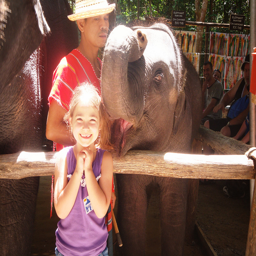
a child poses for a picture next to a small elephant.
A young girl standing in front of a man between two elephants.
A little girl standing by an elephant behind a rail
a child standing close to a small elephant
This young girl is happy that she had a chance to visit the Elephants.